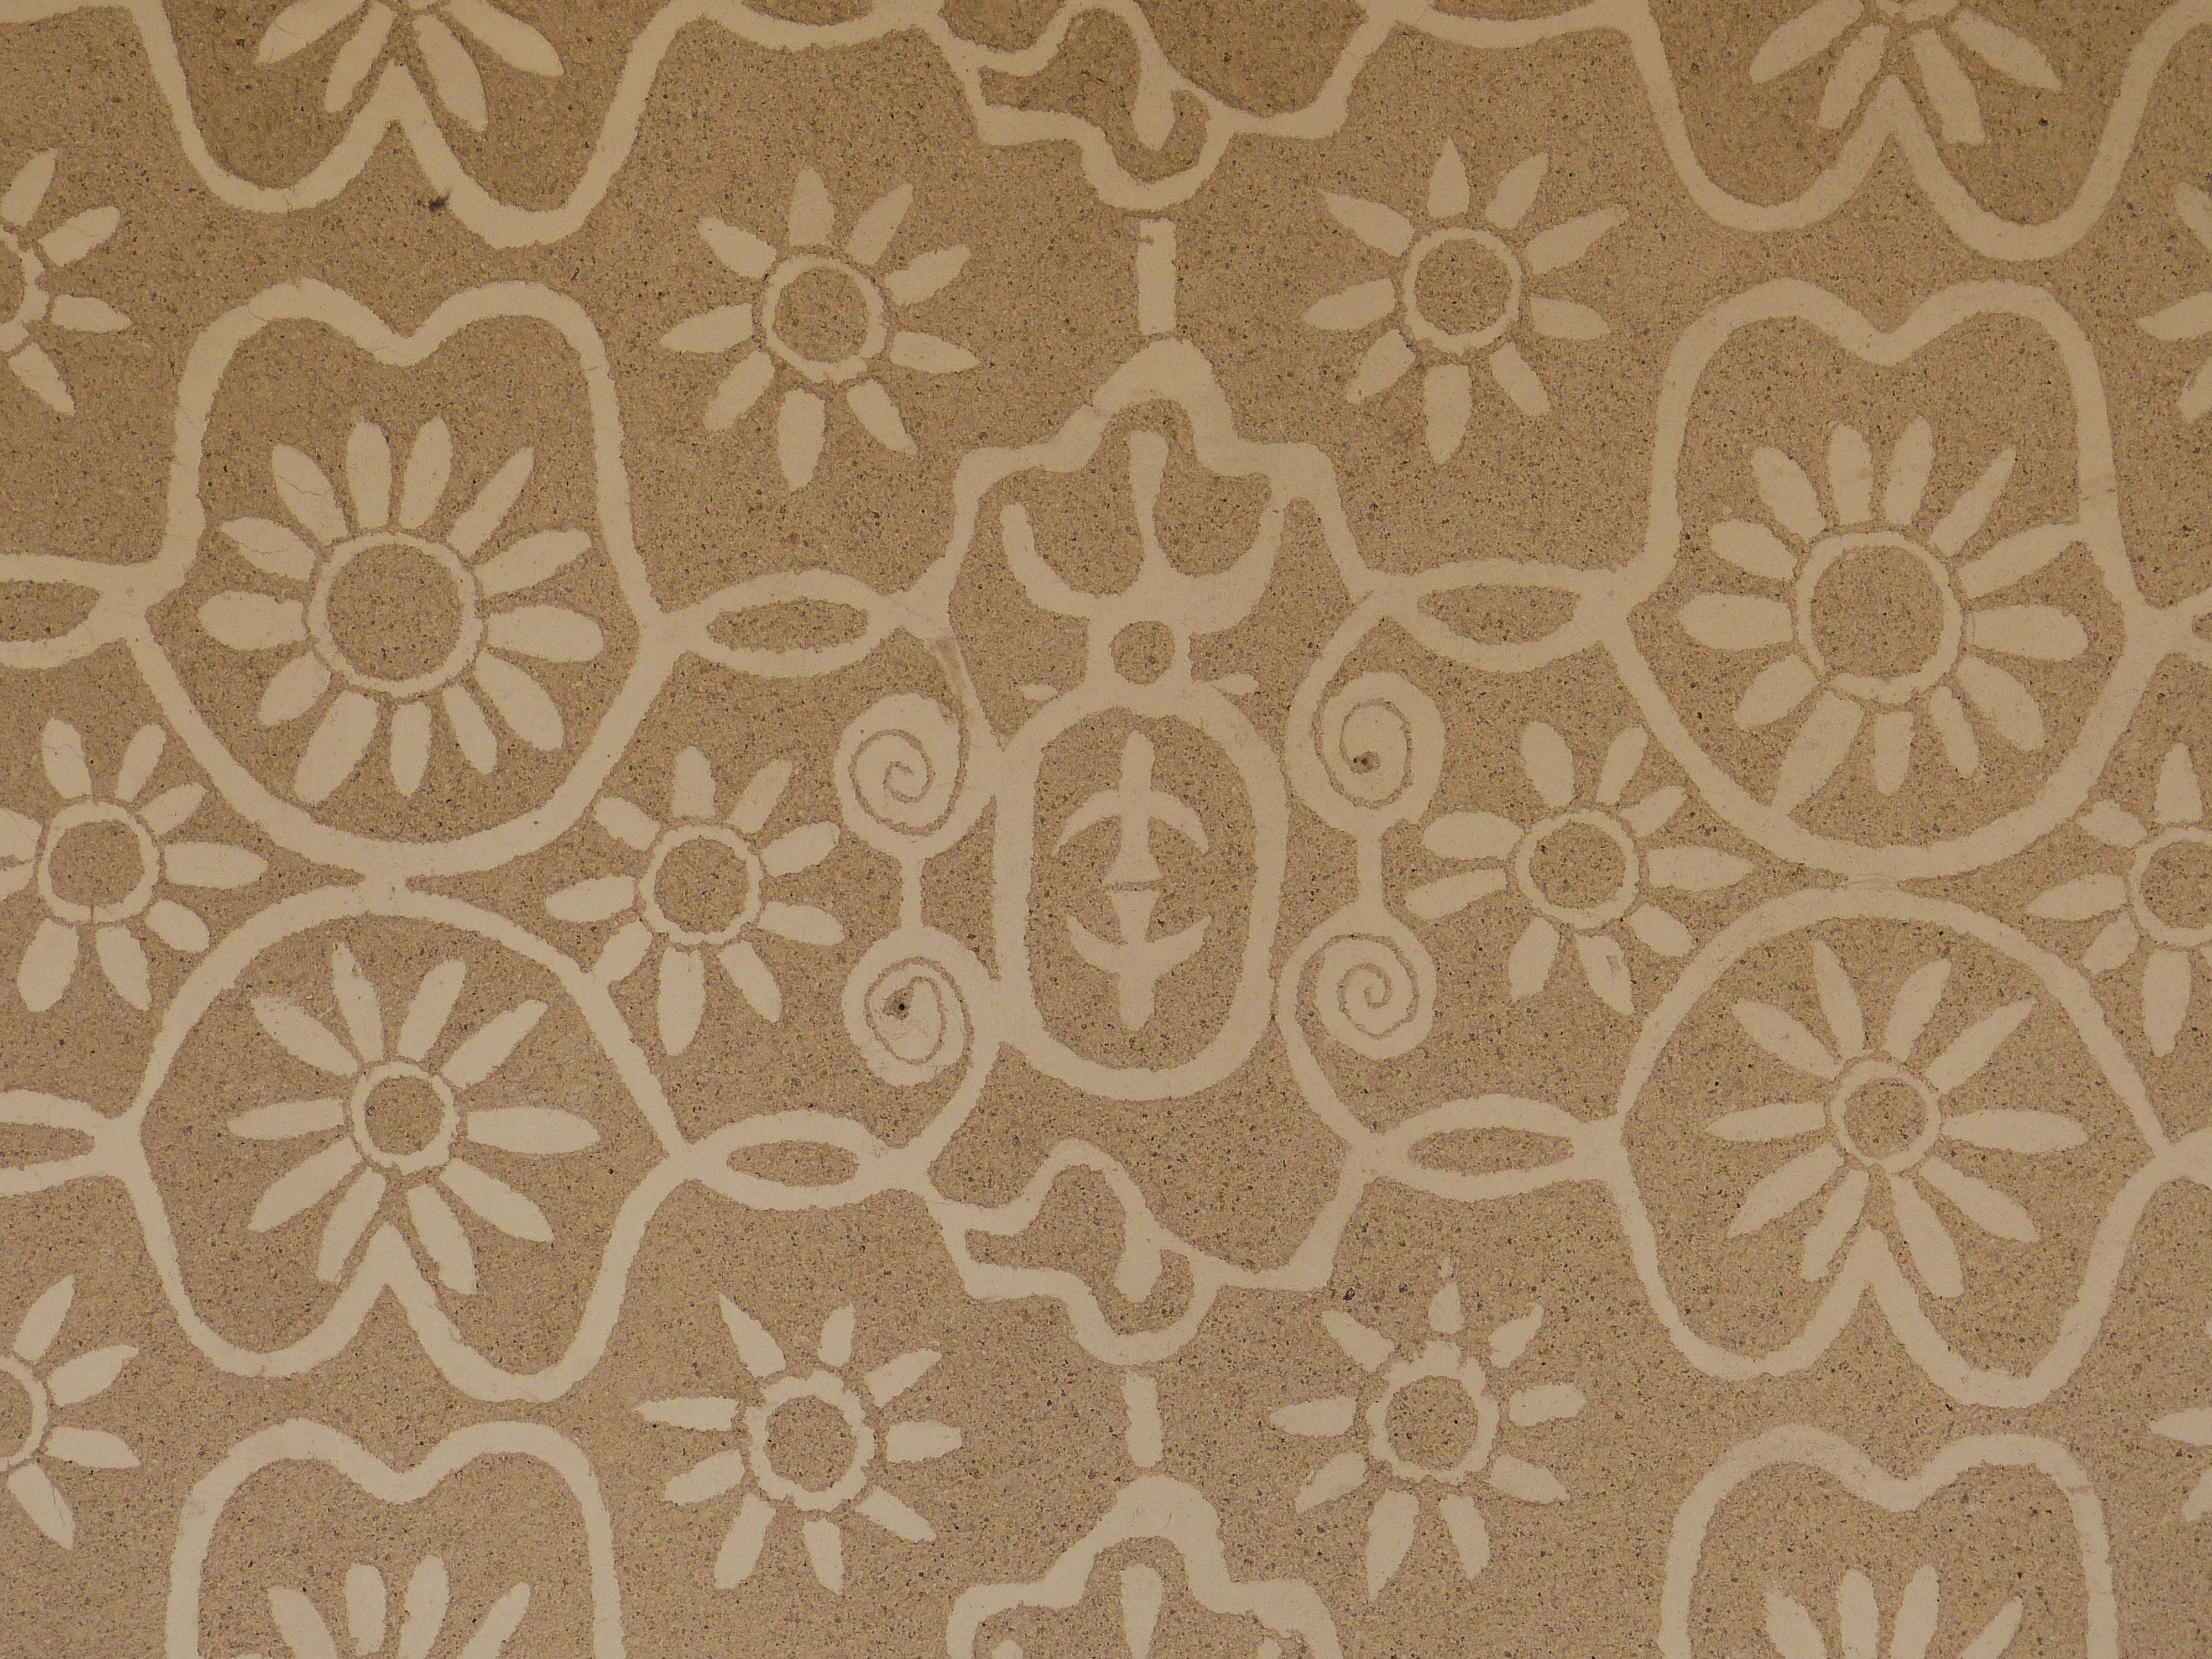
sand, blossom, structure, bloom, floor, building, wall, pattern, lace, brown, decor, circle, old town, textile, art, spain, background, design, wallpaper, segovia, historically, castile, sand stone, flooring